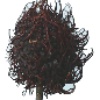
Label: Rambutan 1